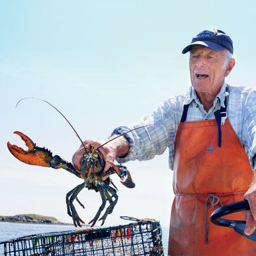
what every chef should know about cooking lobster